HMS Venerable (1784)

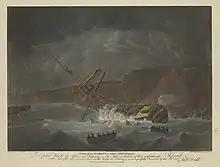
"Loss of His Majesty's Ship Venerable... Shipwreck on the Night of 24 November 1804 on the Rocks in Torbay", by Robert Dodd

"Venerable" was wrecked on 24 November 1804, off Roundham Head near Torbay. Three of her crew were lost.